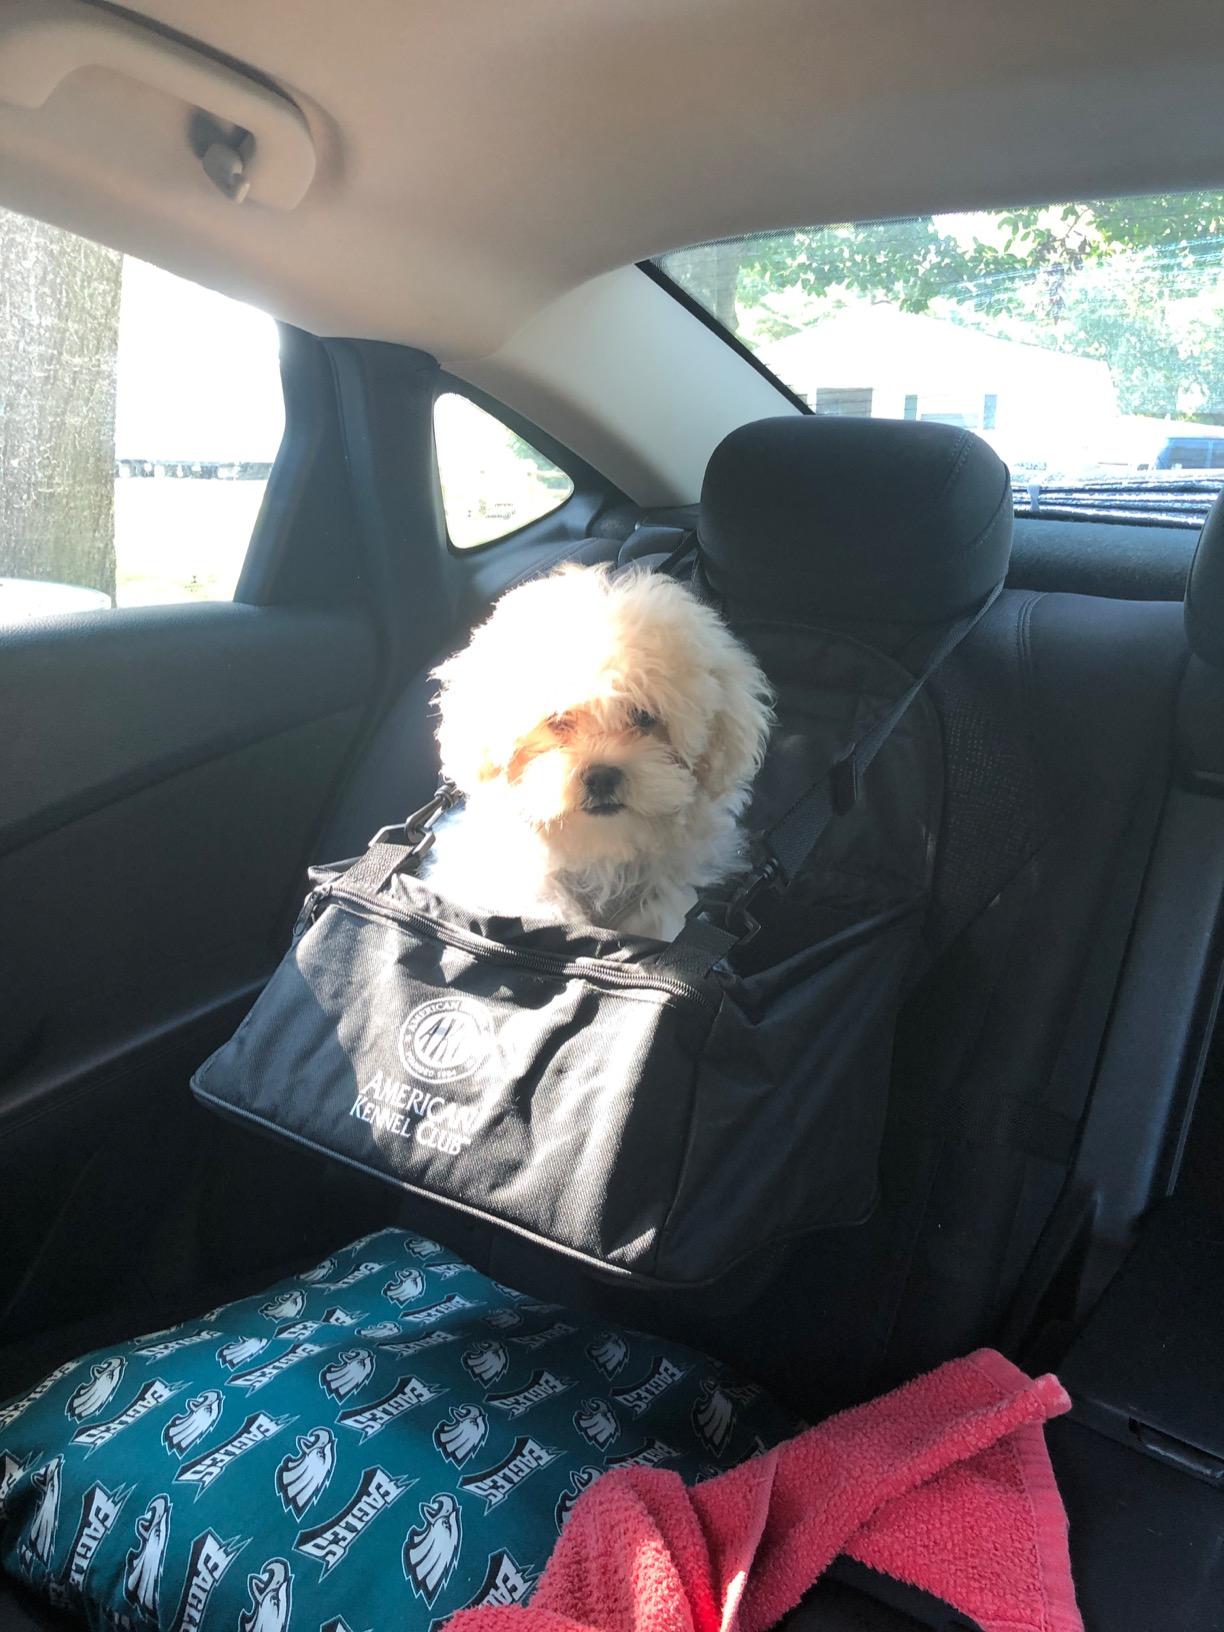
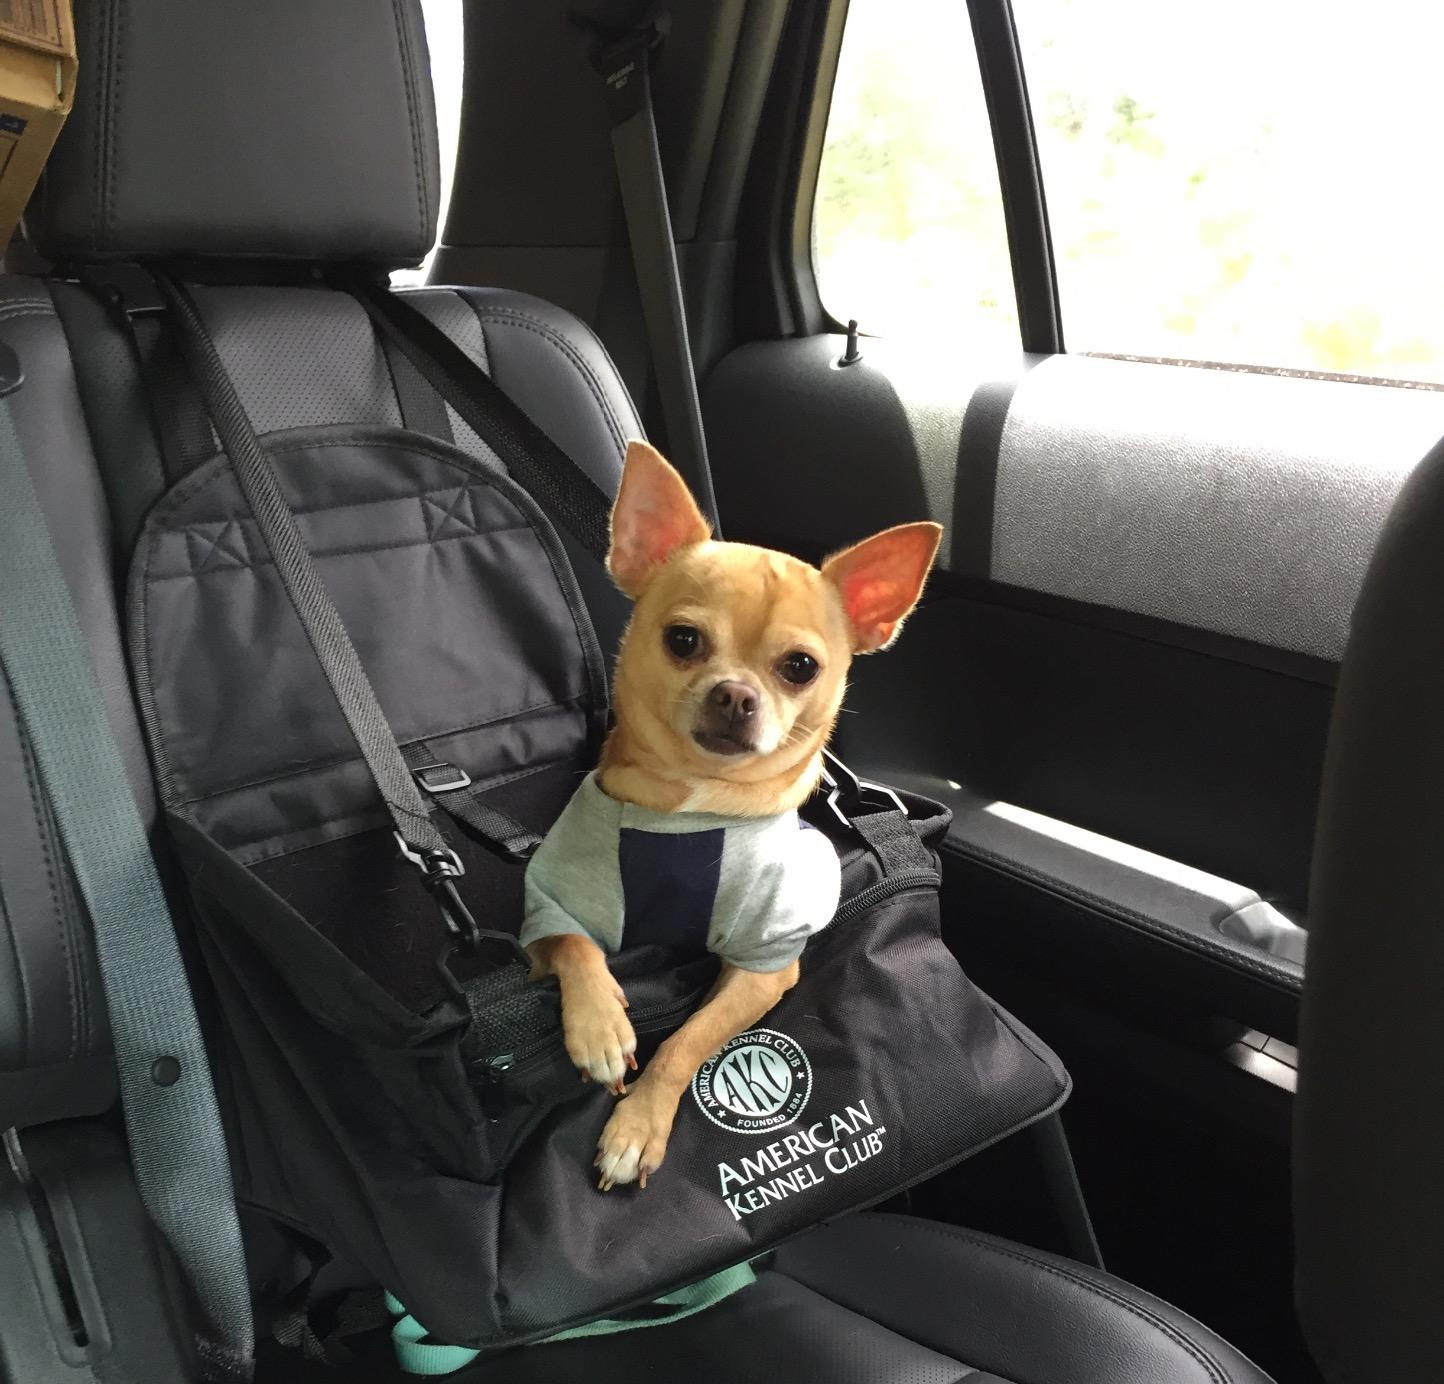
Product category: items_kennel
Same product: yes